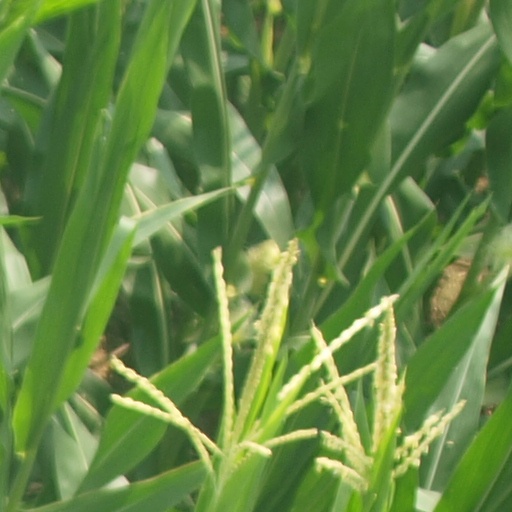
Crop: maize; corn